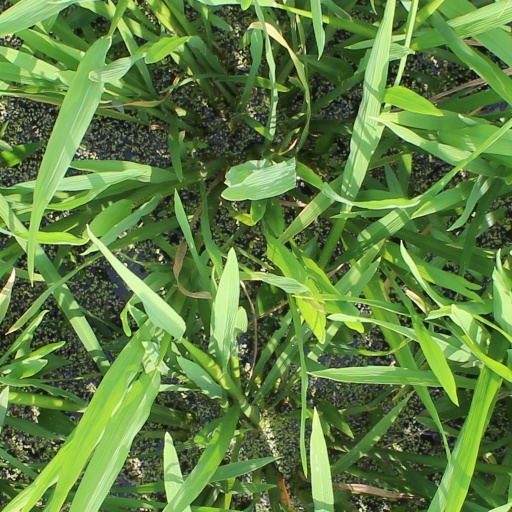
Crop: rice